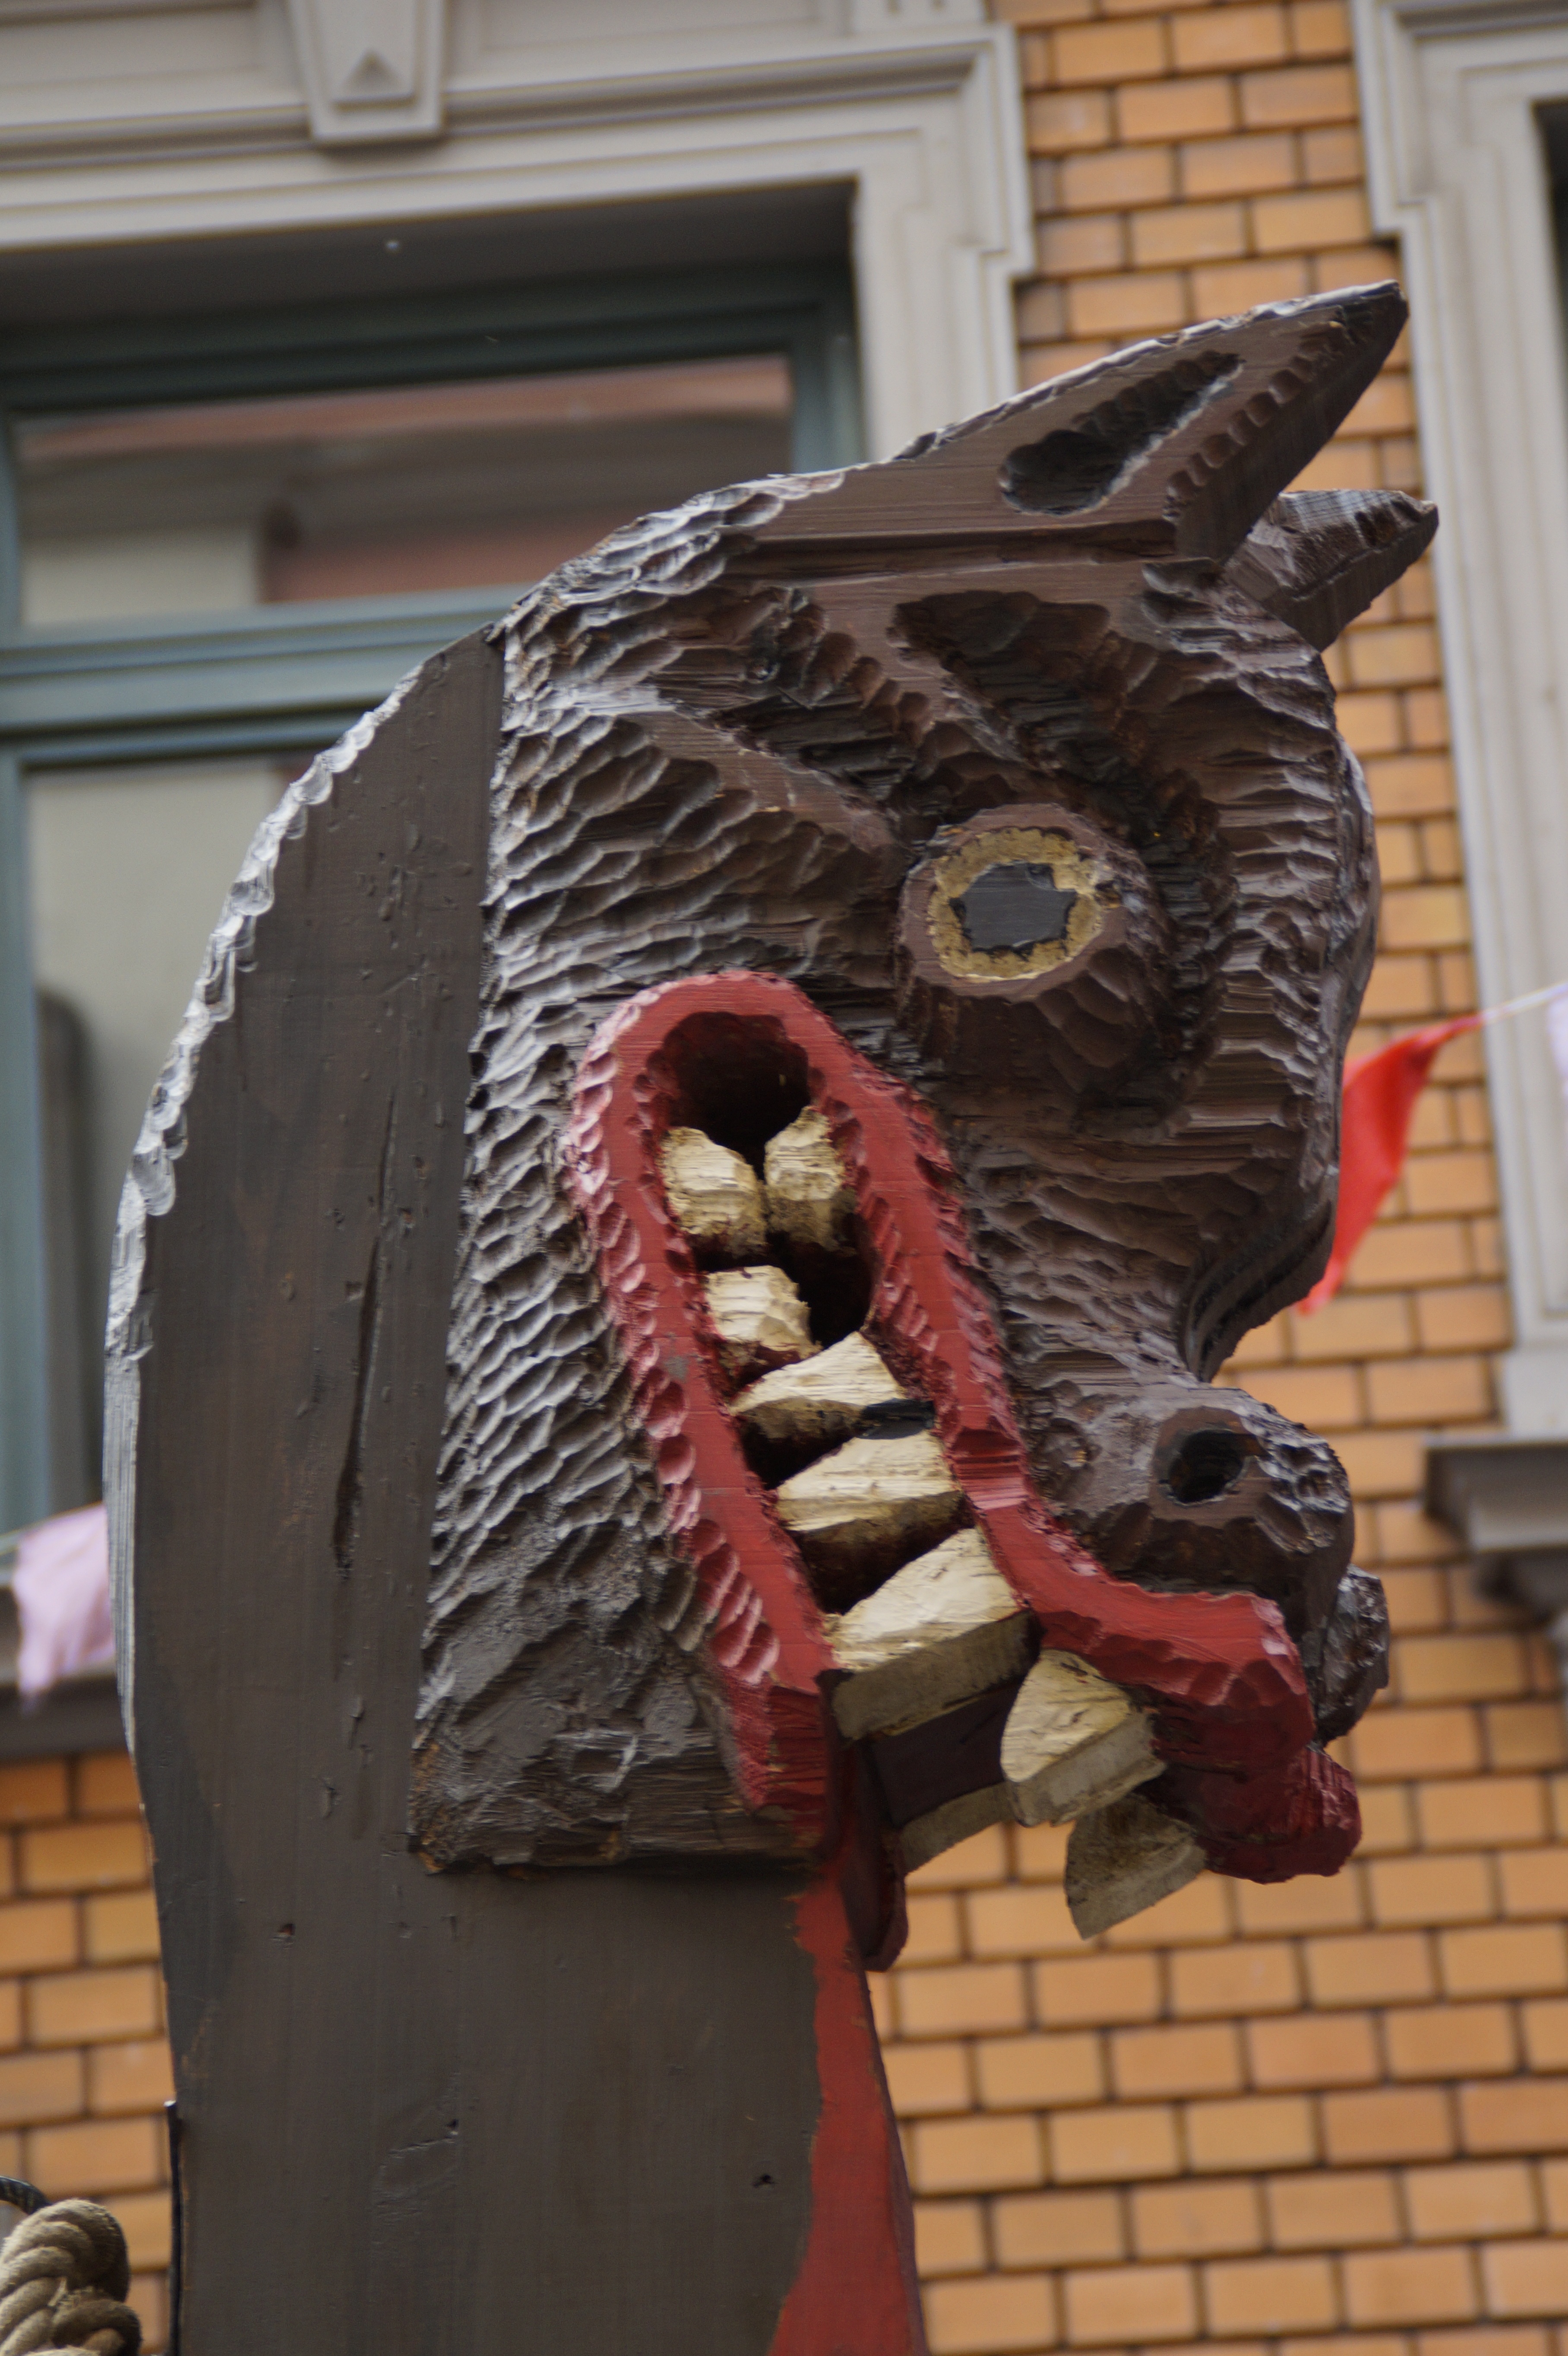
ship, monument, statue, carnival, clothing, sculpture, art, temple, head, detail, carving, figurehead, costume, viking, viking ship, street carnival